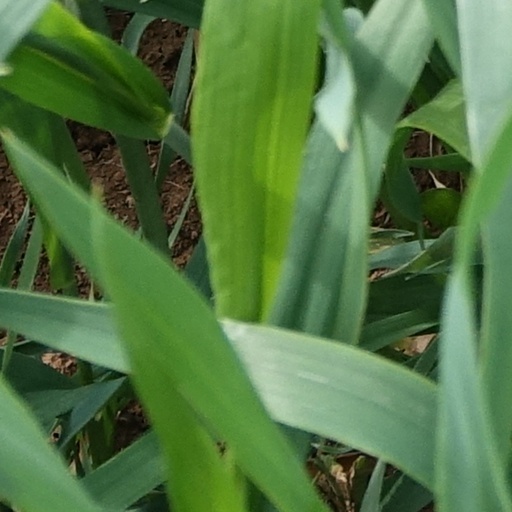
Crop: wheat